University of Makati Stadium

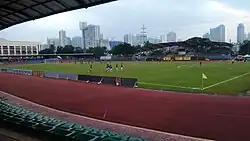

The University of Makati Stadium, simply known as the UMak, is a football and track field stadium of the University of Makati located in Taguig, Philippines.